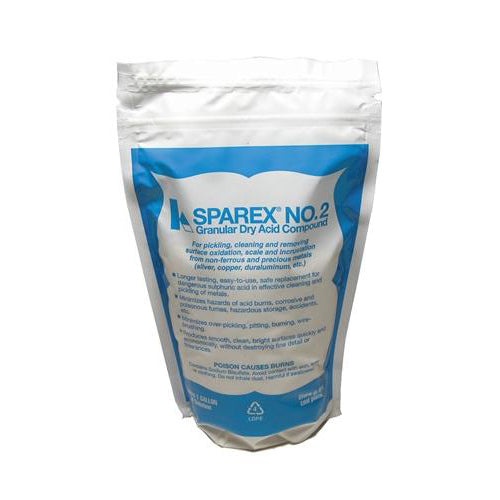
Sparex Pickling Compound
Dry granular acid compound specially made for pickling, cleaning and removing surface oxidation, scale and incrustation from non-ferrous and precious metals (silver, copper duraluminum, etc.) Non-flammable and non-explosive. Longer lasting, easy-to-use, safe replacement for dangerous sulphuric acid in effective cleaning and pickling of metals. Minimizes hazards of acid burns, corrosive and poisonous fumes, hazardous storage, accidents, etc. Minimizes over-pickling, pitting, burning, wire brushing. Produces smooth, clean, bright surfaces quickly and economically, without destroying fine detail or tolerances. 2-1/2 lb bag makes one gallon 10 oz. bag makes one quart
Brand: Krohn
Category: Hardware > Building Consumables > Chemicals > Acid Neutralizers